Ifwat Akmal

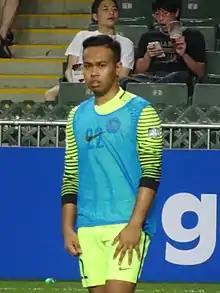
Ifwat warming up for Malaysia in 2017 against Hong Kong

Mohd Ifwat Akmal bin Chek Kassim (born 10 August 1996) is a Malaysian professional footballer who plays as goalkeeper for Malaysia Super League club Kedah Darul Aman and the Malaysia national team.